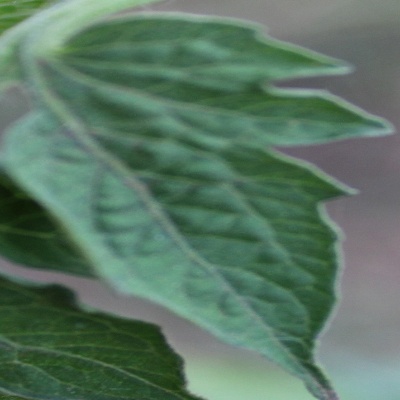
Crop: Tomato
Condition: healthy